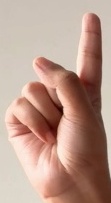
ASL sign: 1